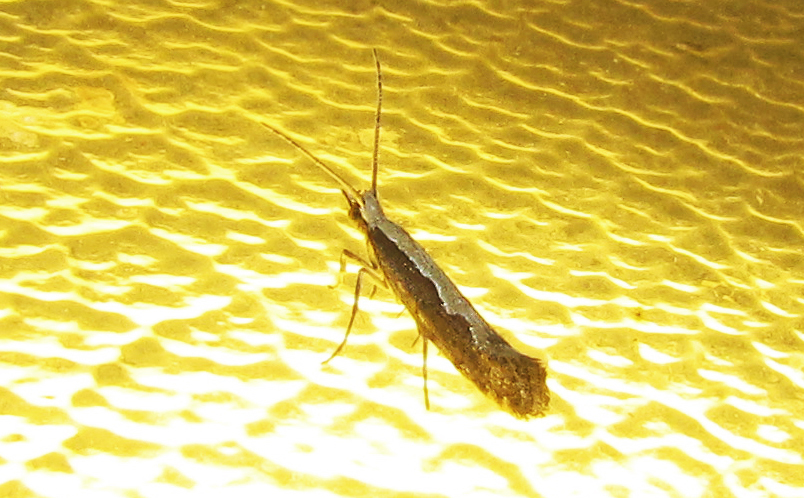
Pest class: diamondback_moth